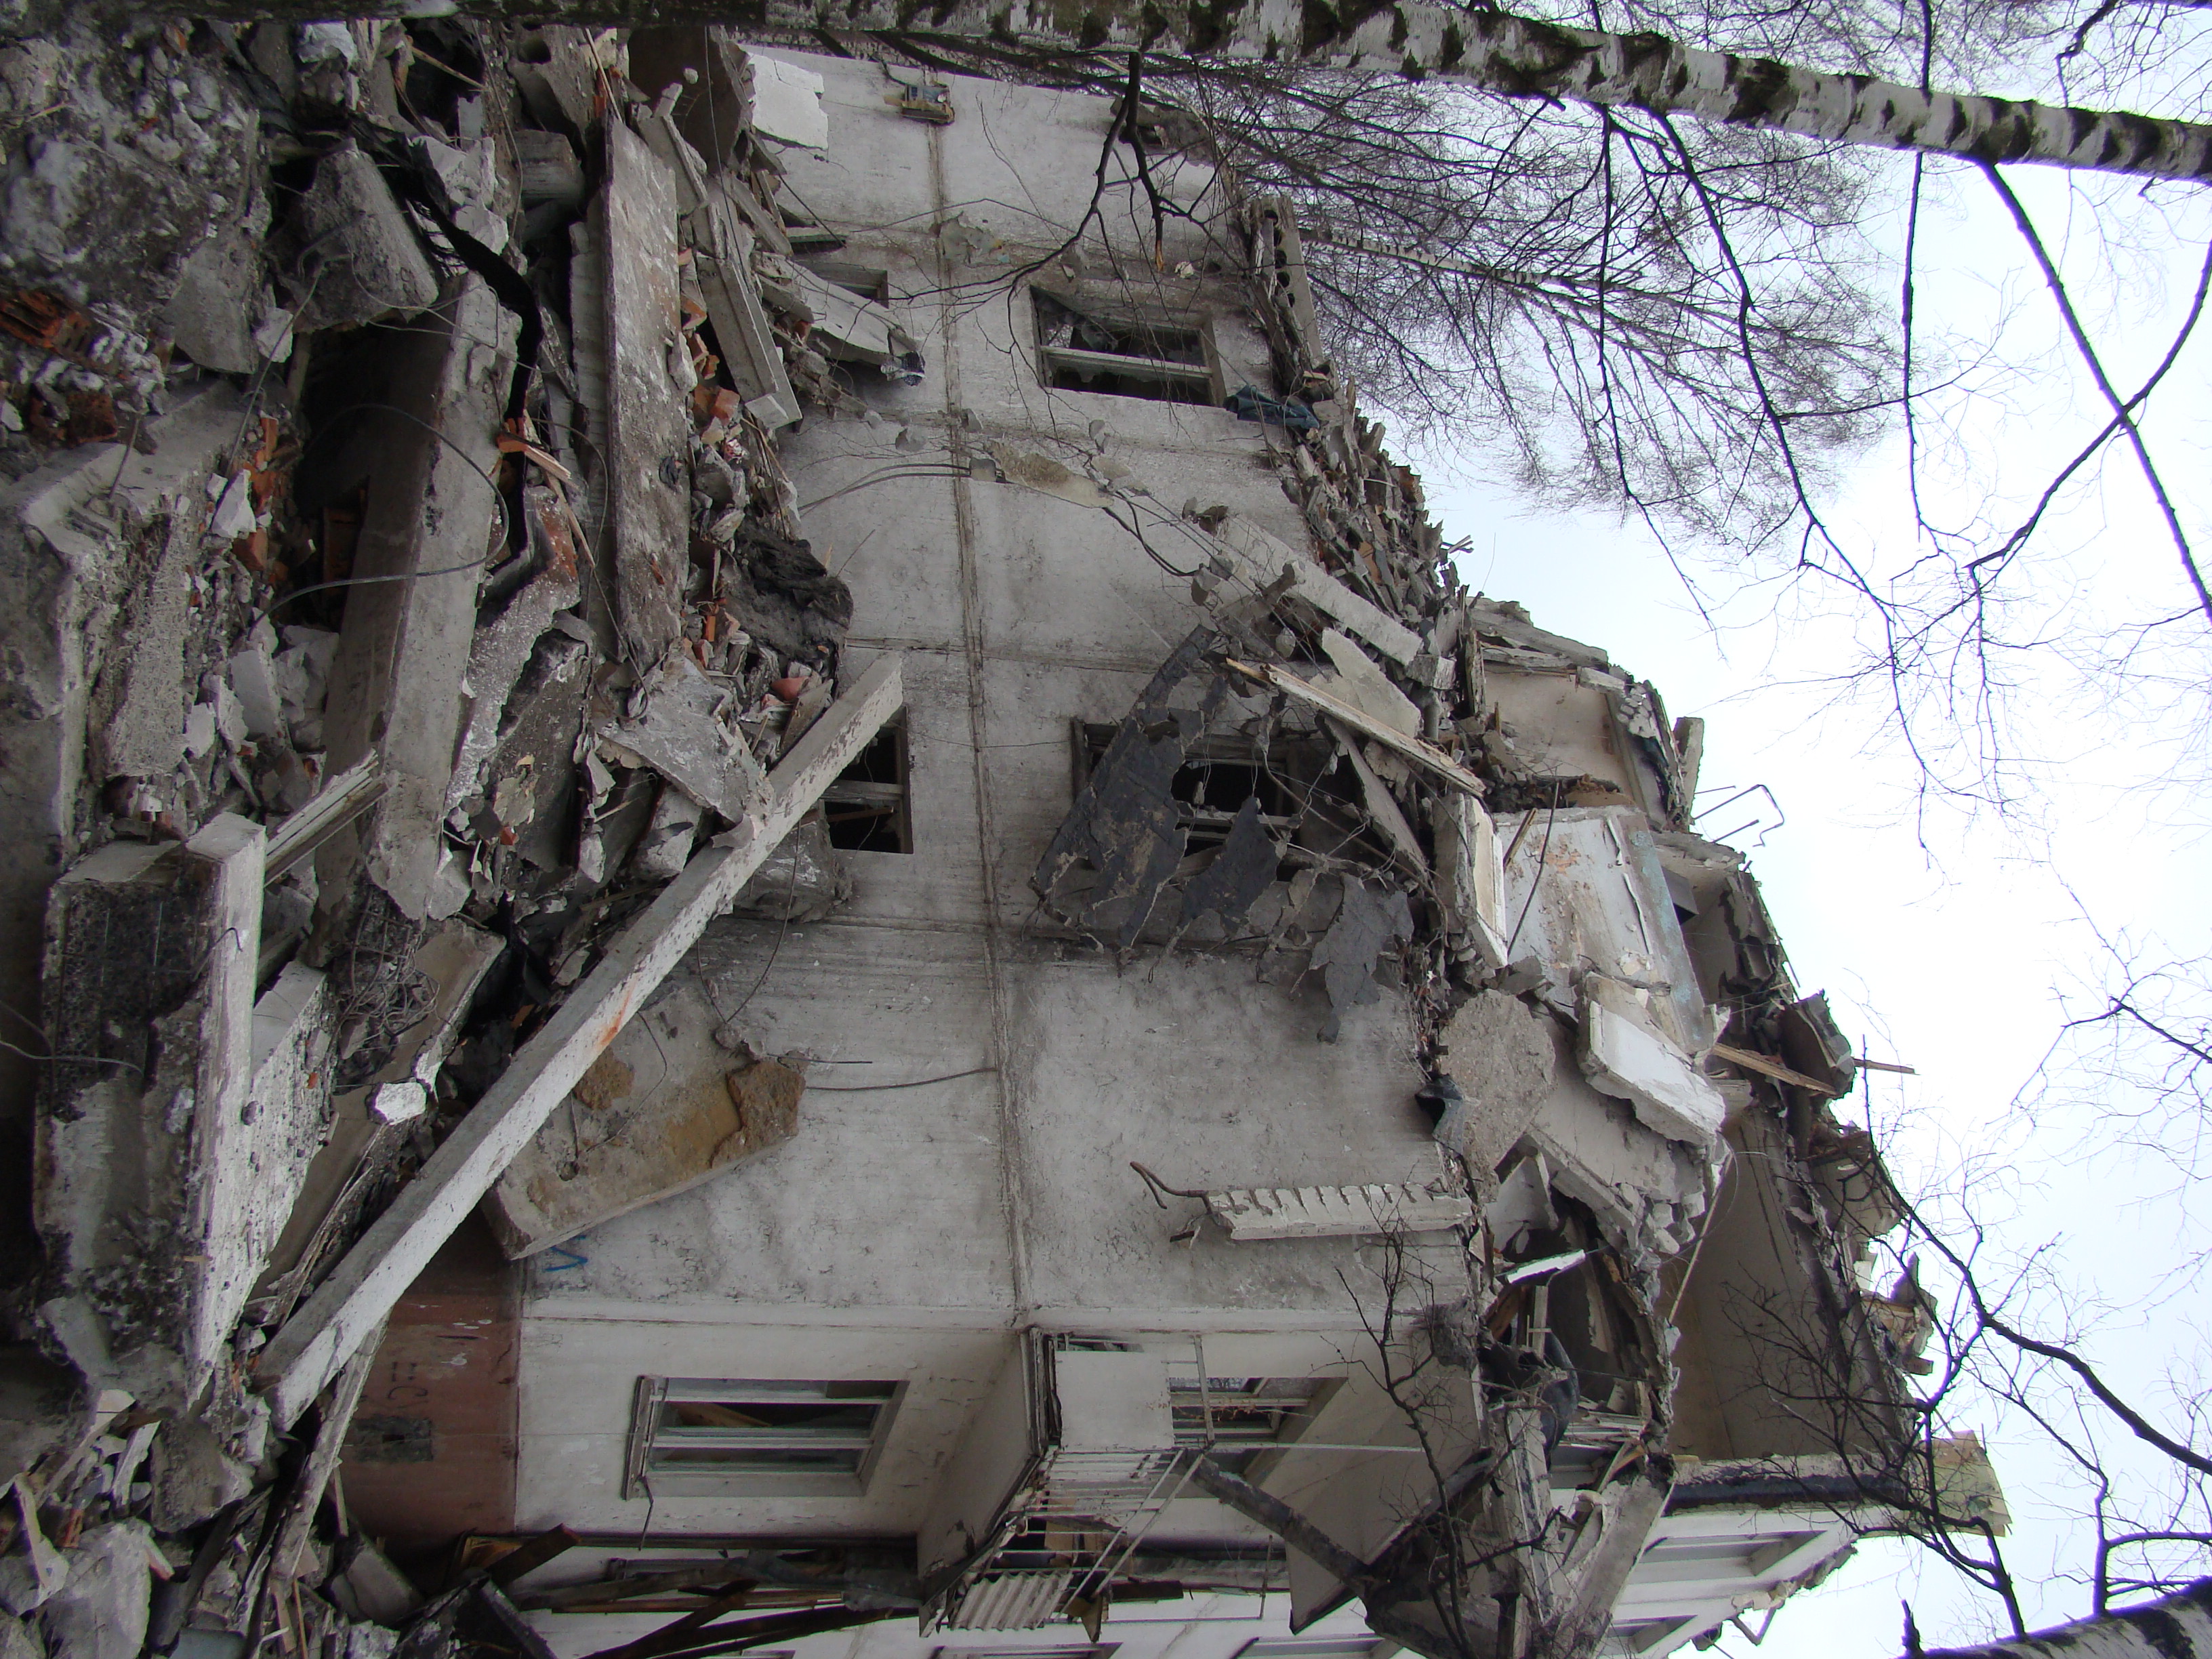
building, rubble, disaster, sony, moscow, russia, demolition, earthquake, moskau, moscou, dsc, h9, dsch9, geological phenomenon